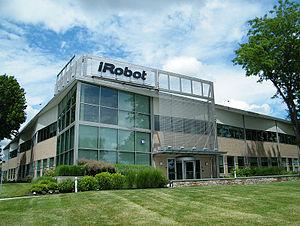
iRobot est une société des États-Unis cotée au NASDAQ spécialisée dans la conception et la vente de robots. Elle a été créée par Colin Angle, Helen Greiner et Rodney Brooks.